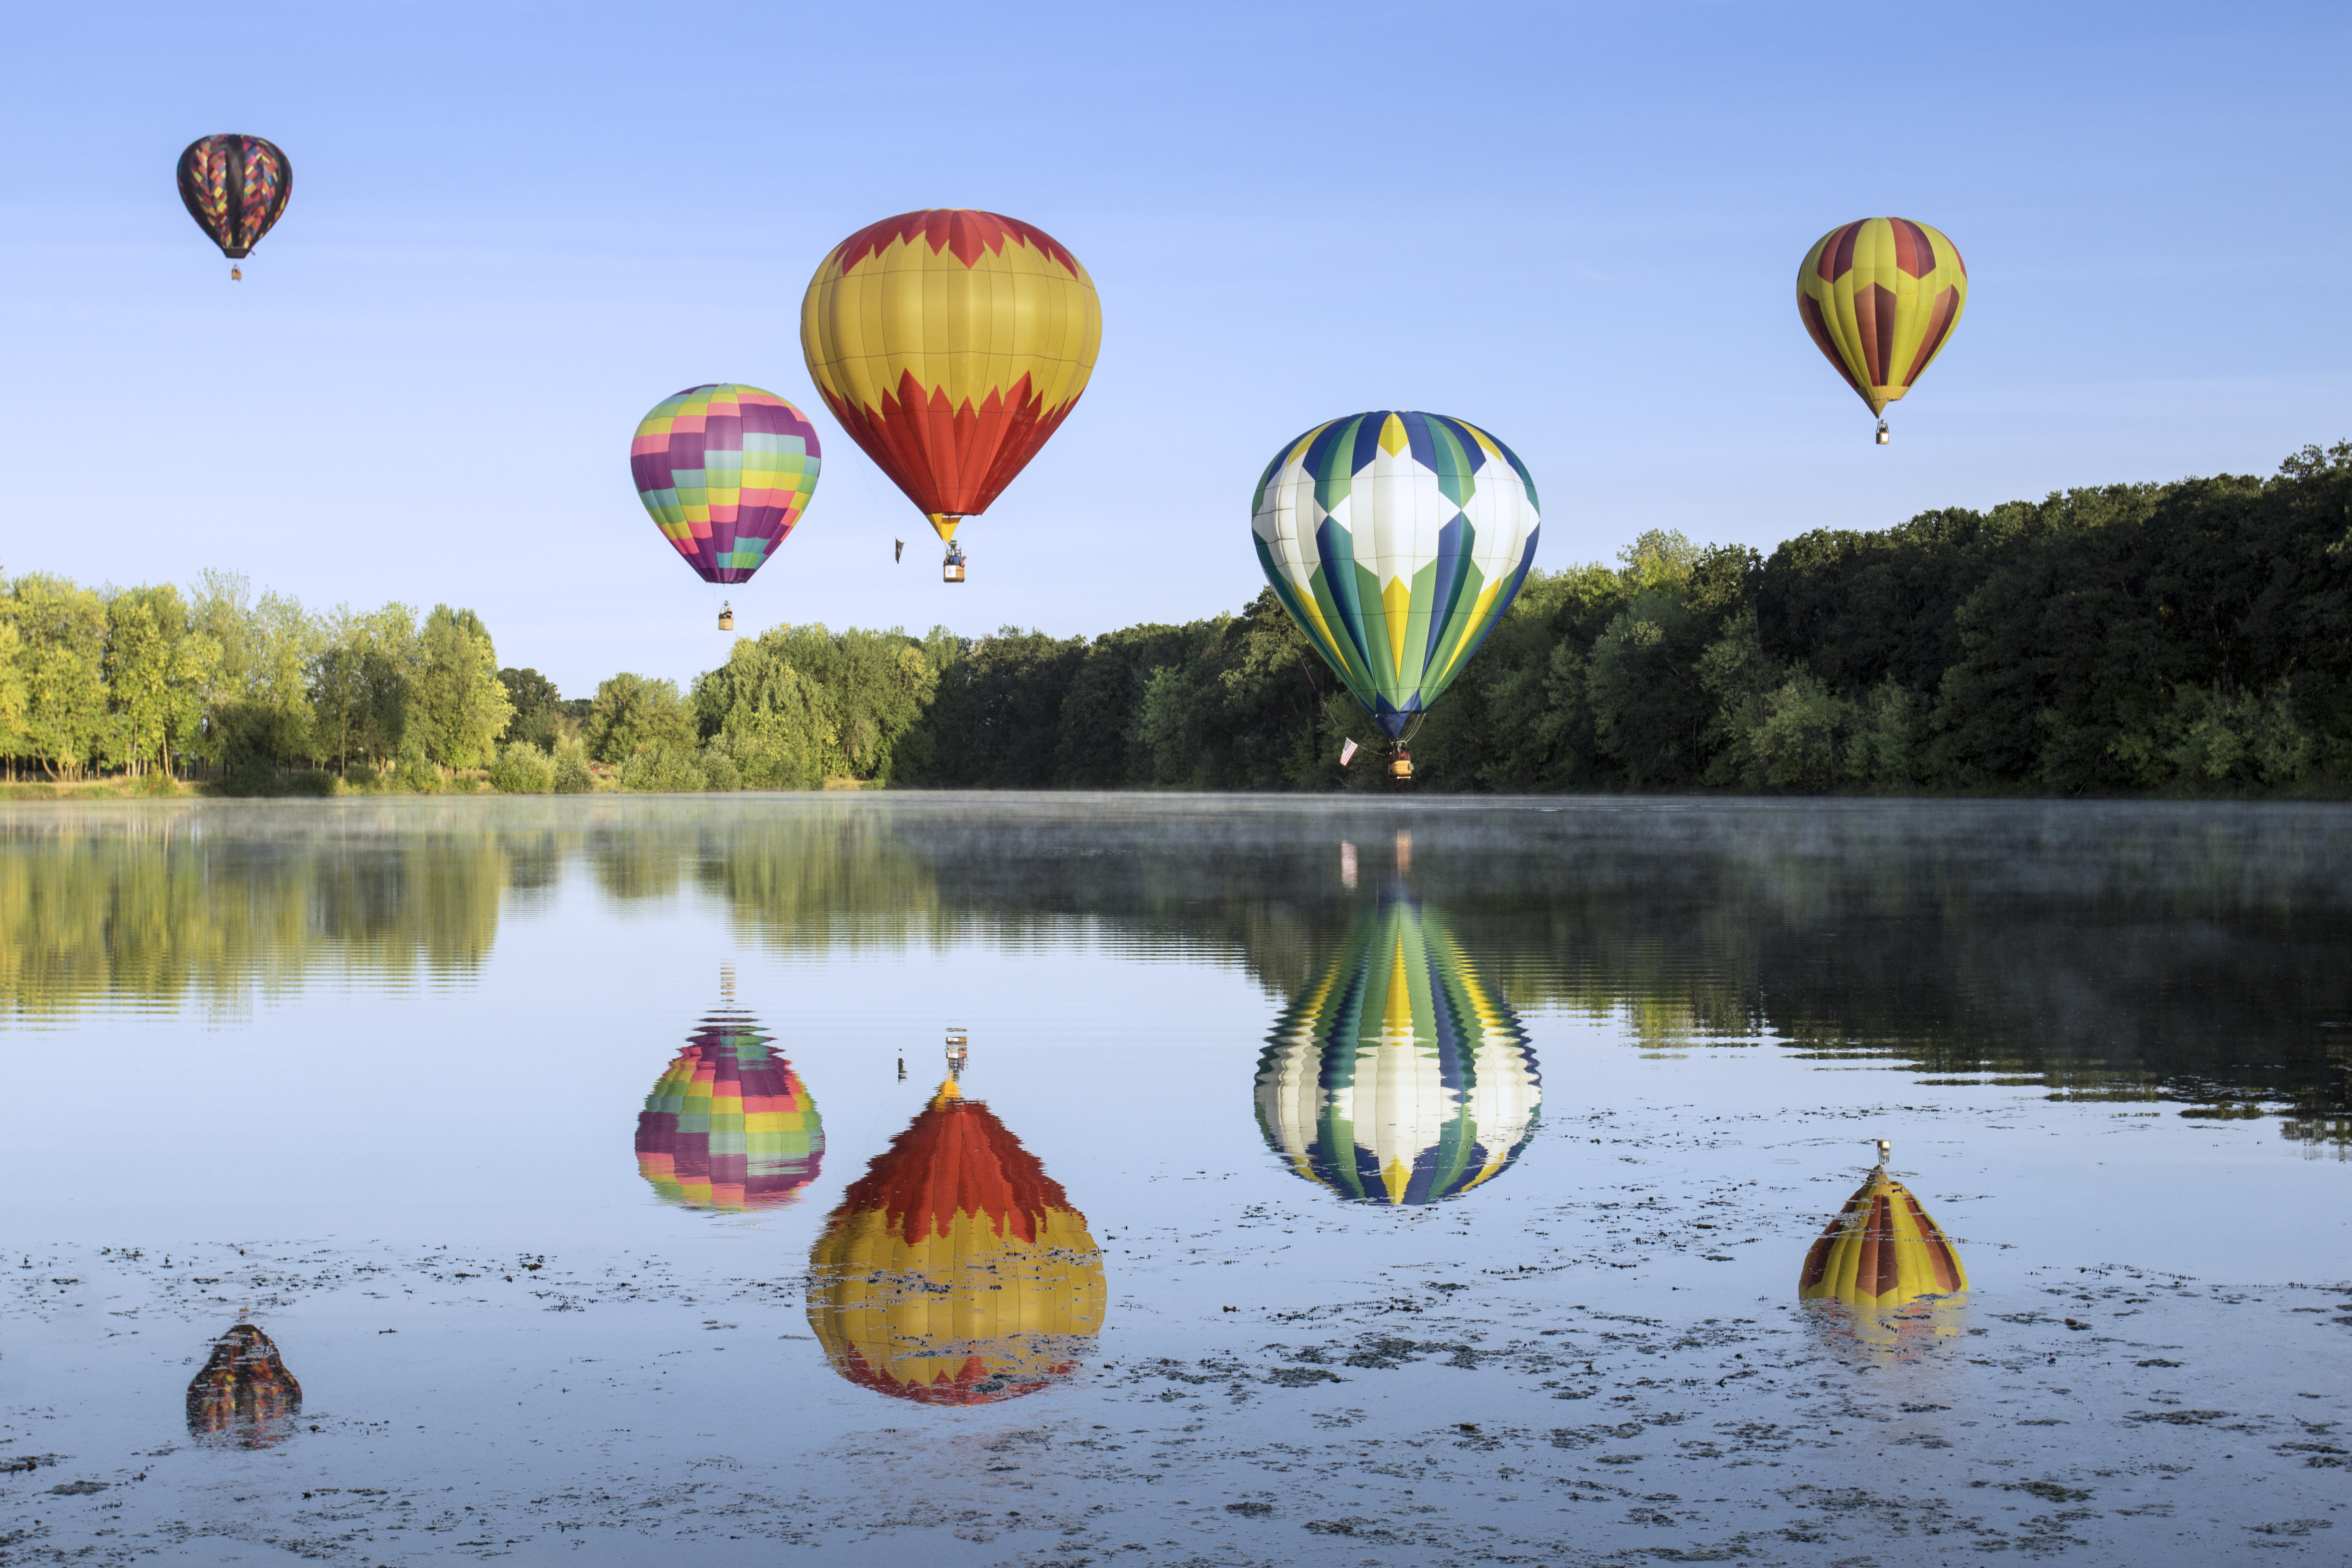
hot air ballooning, hot air balloon, reflection, balloon, sky, vehicle, air sports, water, recreation, tree, leisure, fun, aircraft, party supply, landscape, plant, lake, river, aerostat